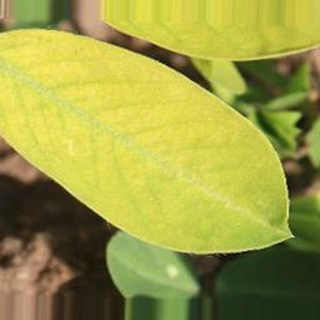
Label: groundnut_nutrition_deficiency